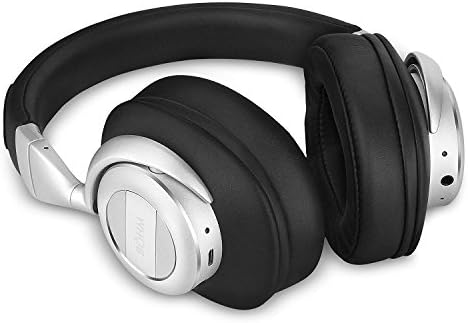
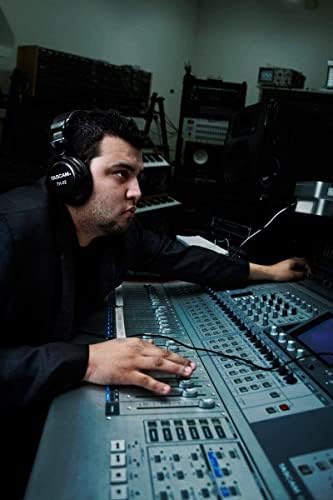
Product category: headphones
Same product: no